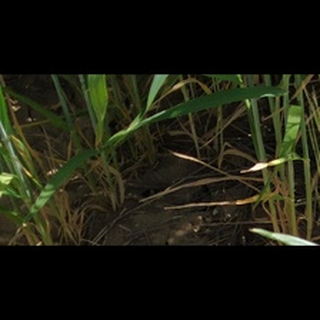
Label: healthy_wheat